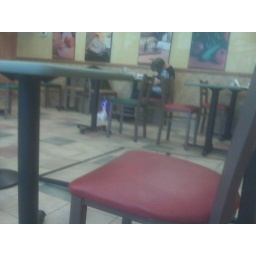
Old lady sleeping in K street Subway